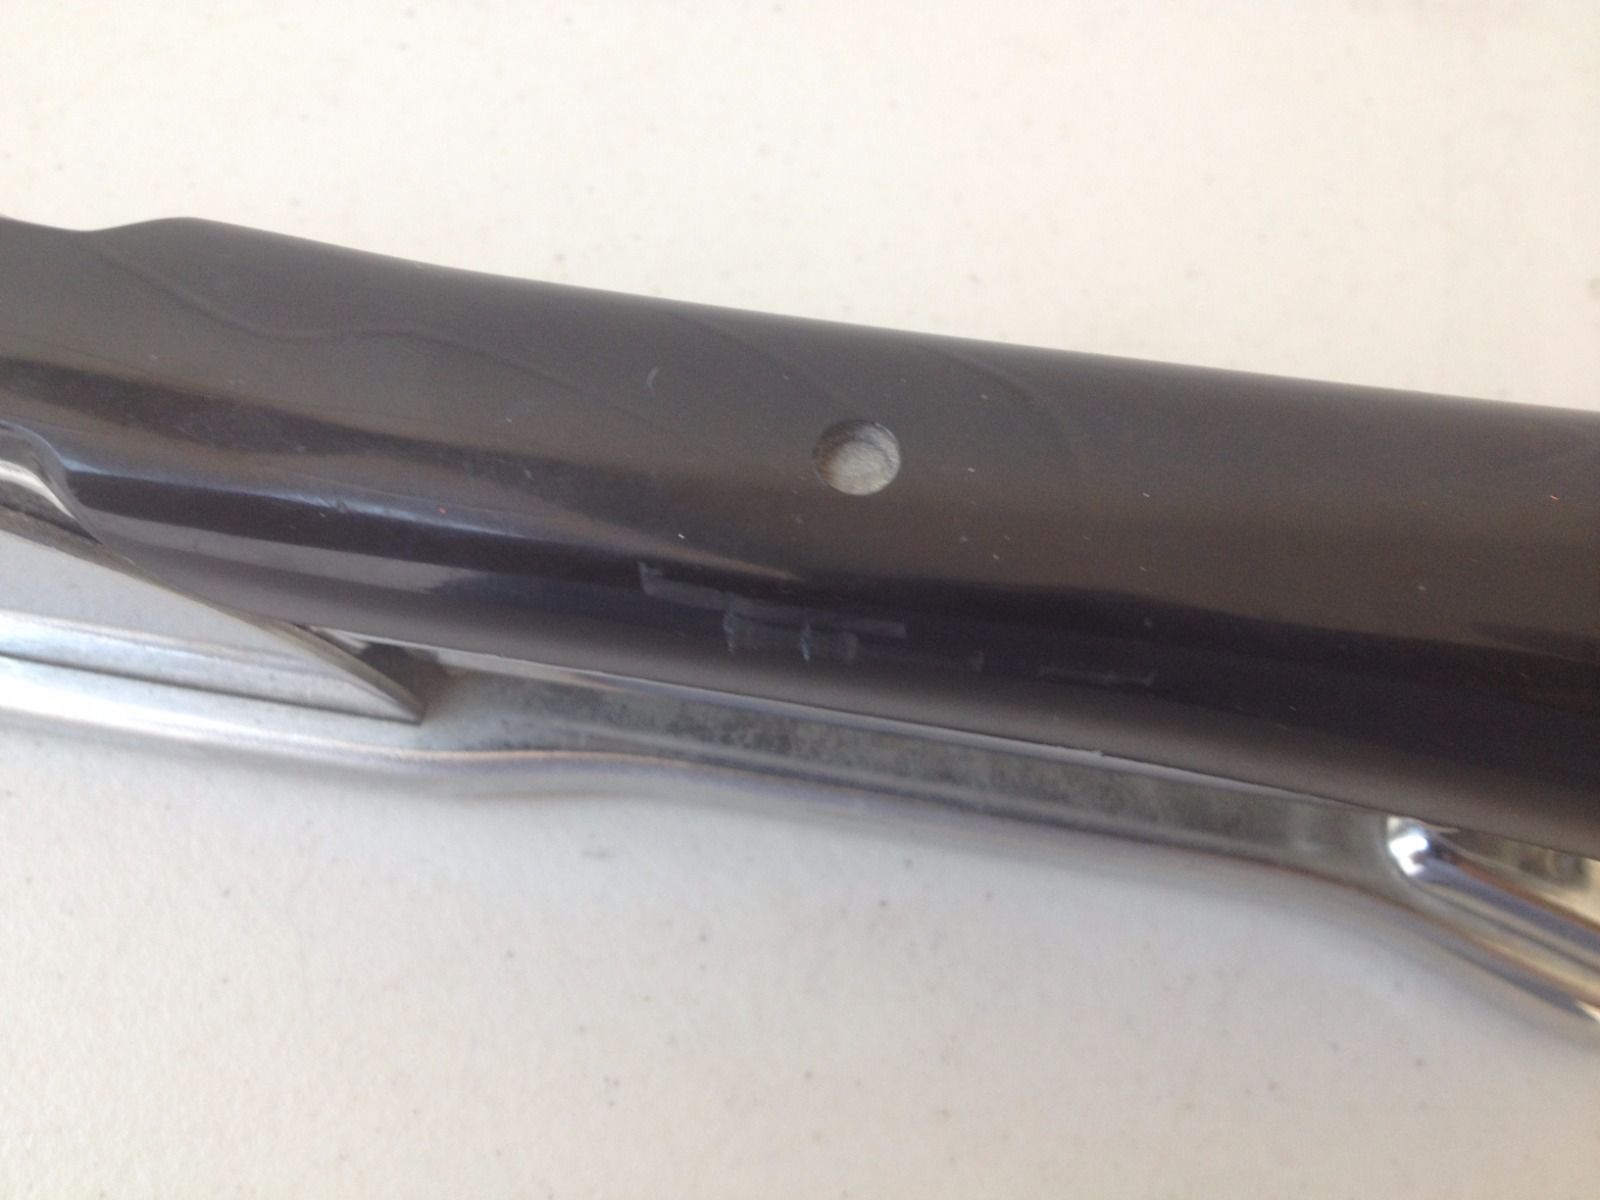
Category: stapler